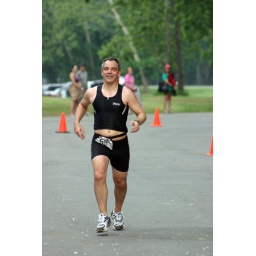
June 1st LR Sprint TRI with the swim in the ski lake and the bike and run on the NLR River trail